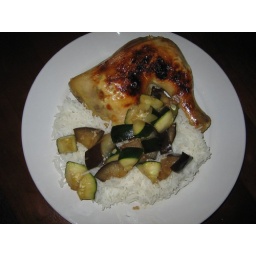
Broiled chicken with garlic and salt rub under the skin with sauteed squash and white rice